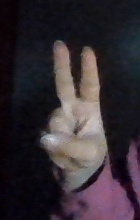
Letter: taa